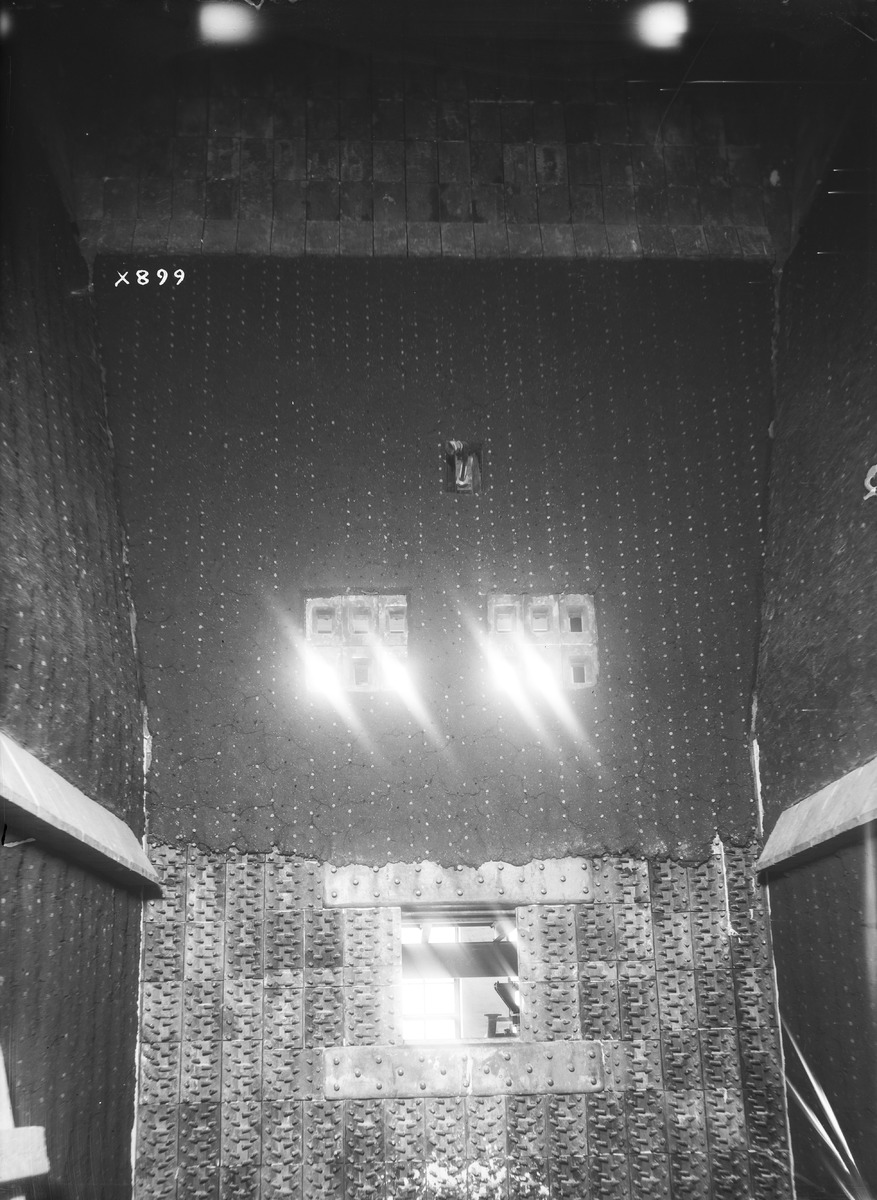
Oulu Oy:n Nuottasaaren tehdas rakenteilla
The factory of Oulu Oy at Nuottasaari under construction
sisällön kuvaus: Oulu Oy:n Nuottasaaren tehdas rakenteilla 29.5.1937. Tehdasrakennuksen sisätiloja. content description: The factory of Oulu Oy at Nuottasaari in Oulu under construction on May 29, 1937. Interior of a factory building.
Vuosi: 1937
Paikka: Suomi, Oulu, Suomi, Pohjois-Pohjanmaa, Oulu
Aiheet: Oulu Oy; Nuottasaari; sisäkuva; metsäteollisuus; puunjalostus; tehtaat; teollisuusrakennukset; tuotantolaitokset; forest industry; wood processing; construction sites; factories; production plants; industrial buildings